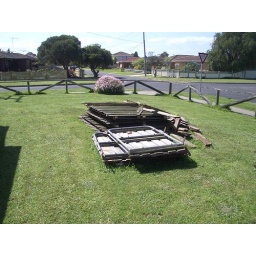
This is the pile of old fence pailings left on our lawn by the fence building dudes...its killing our beautiful grass!!!